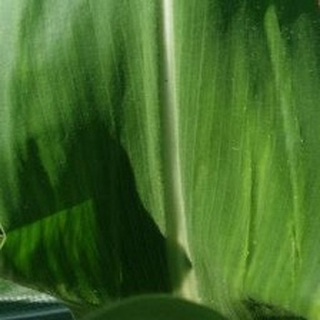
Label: healthy_corn